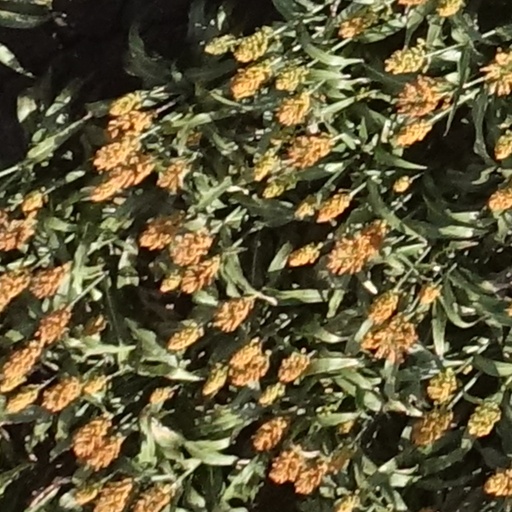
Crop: sorghum